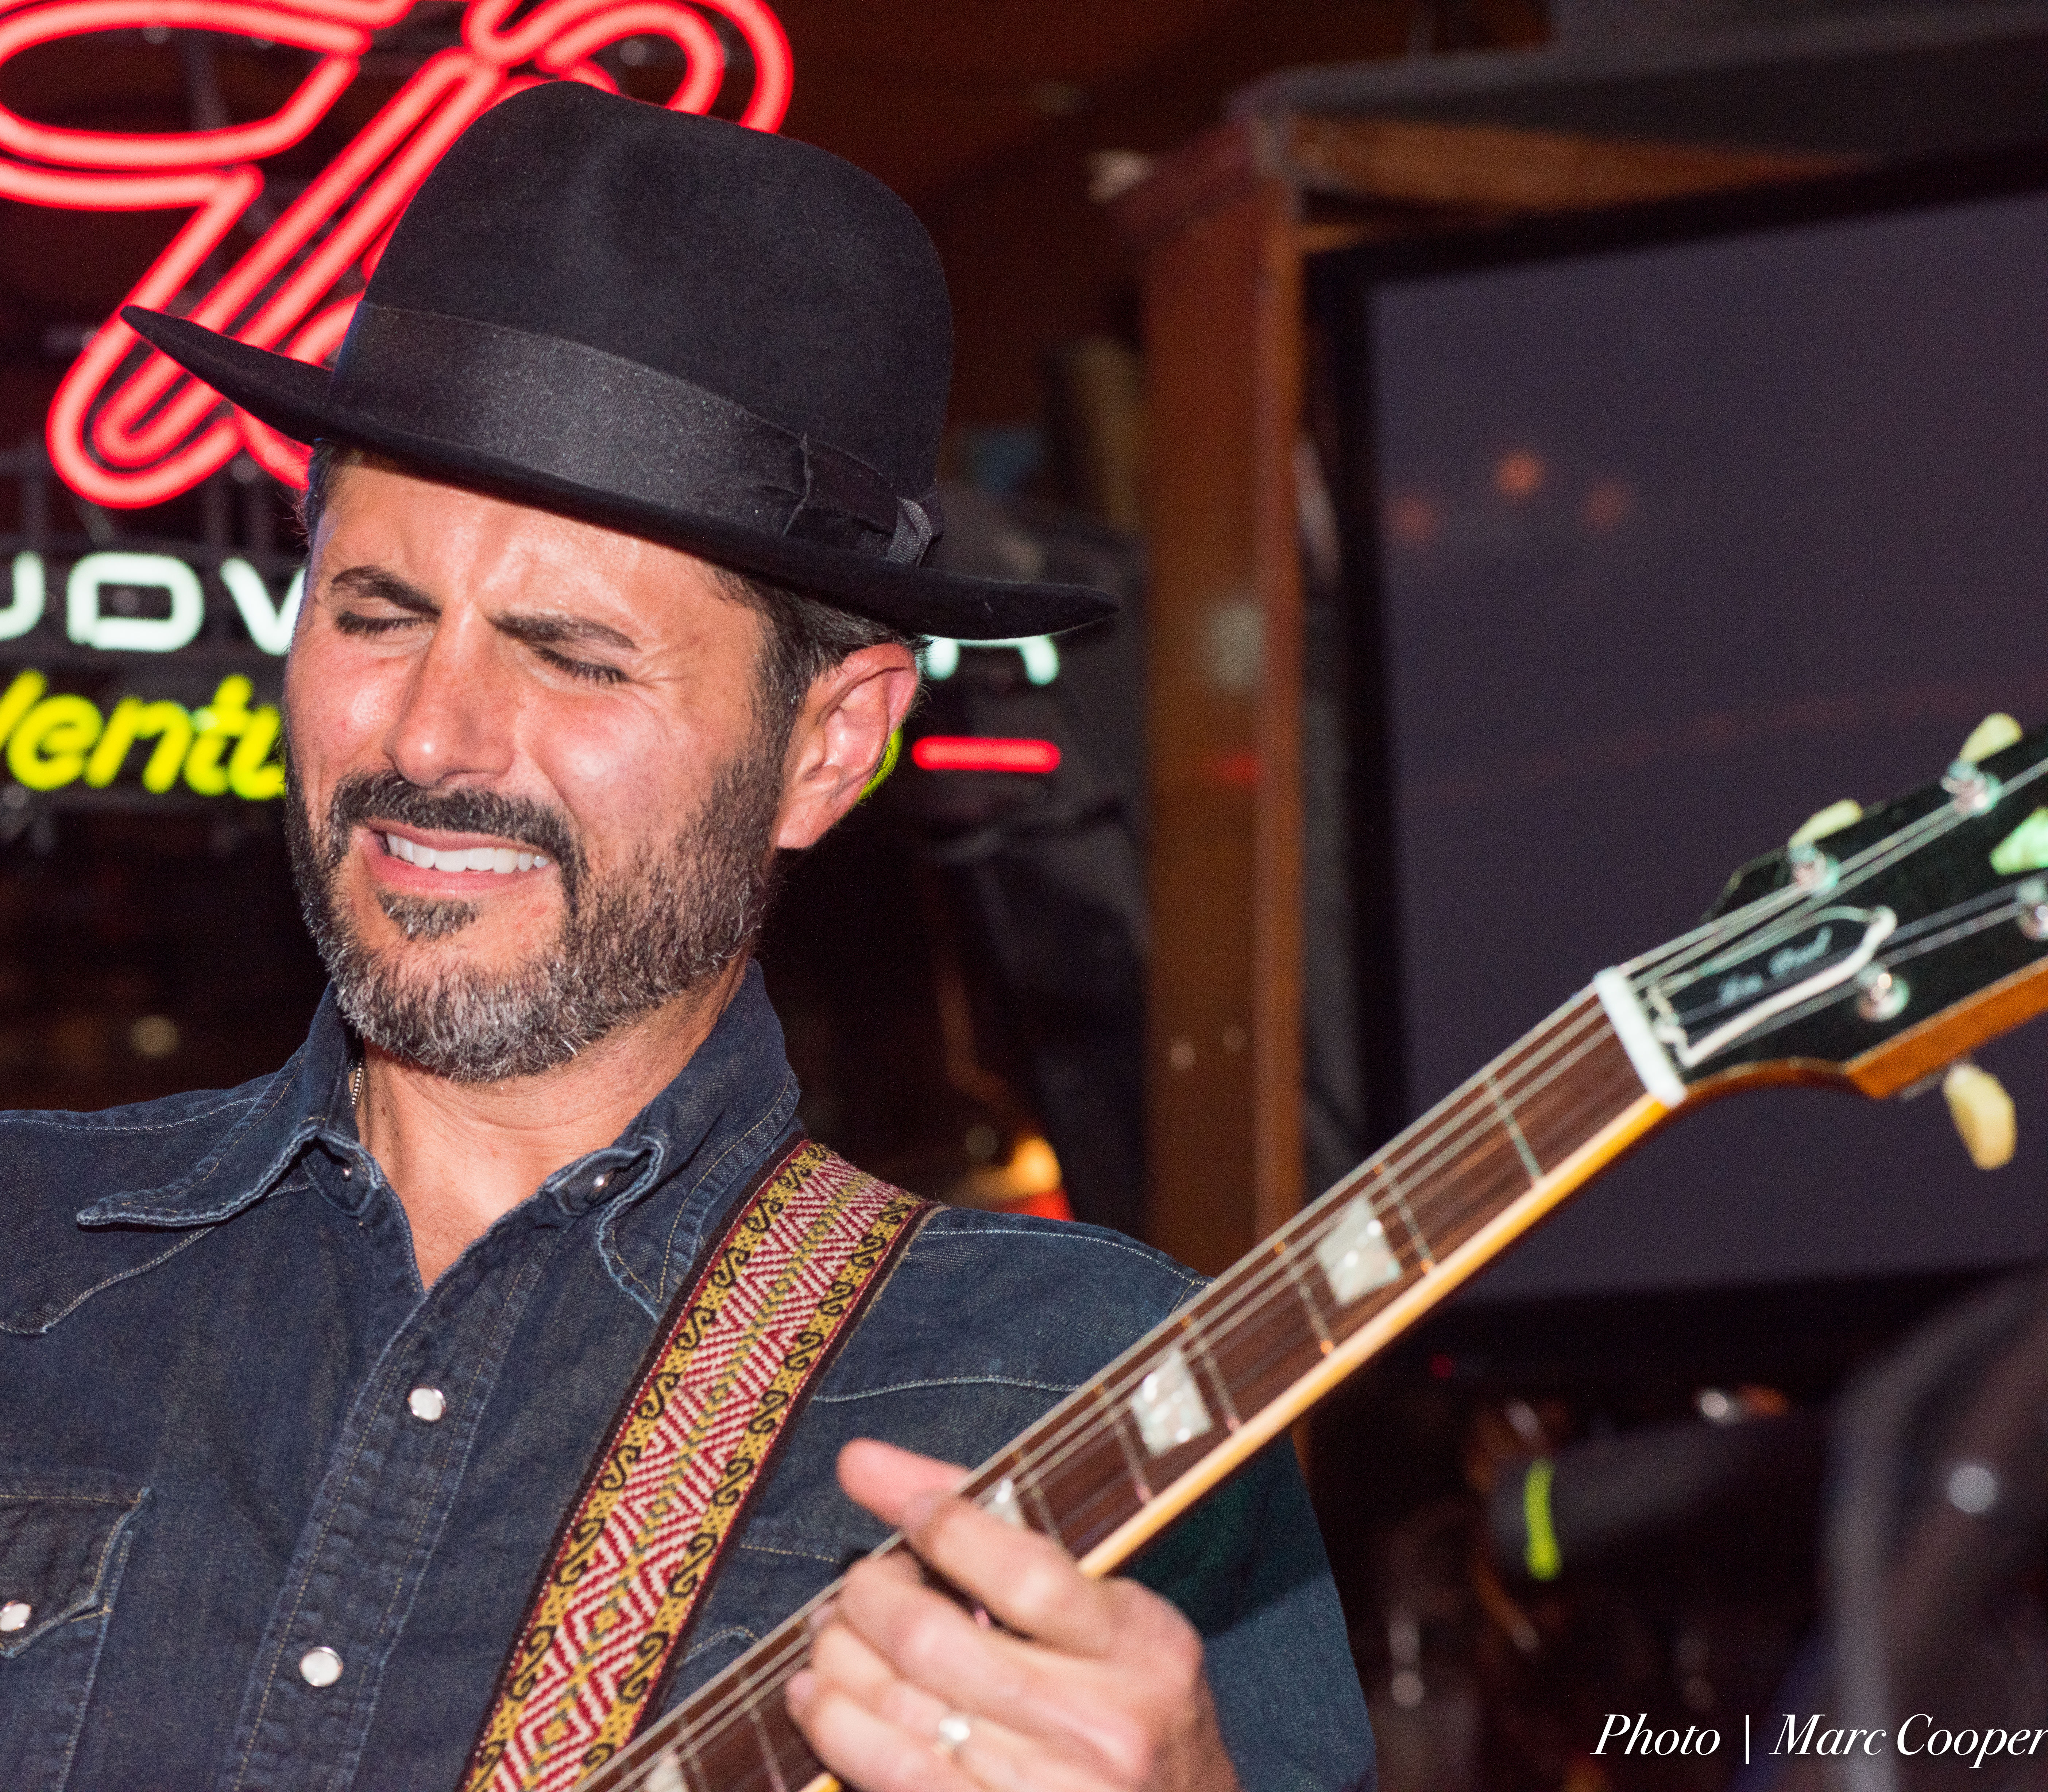
person, music, guitar, musician, musical instrument, cool image, performance, bassist, singing, guitarist, i, bass guitar, singer songwriter, string instrument, plucked string instruments